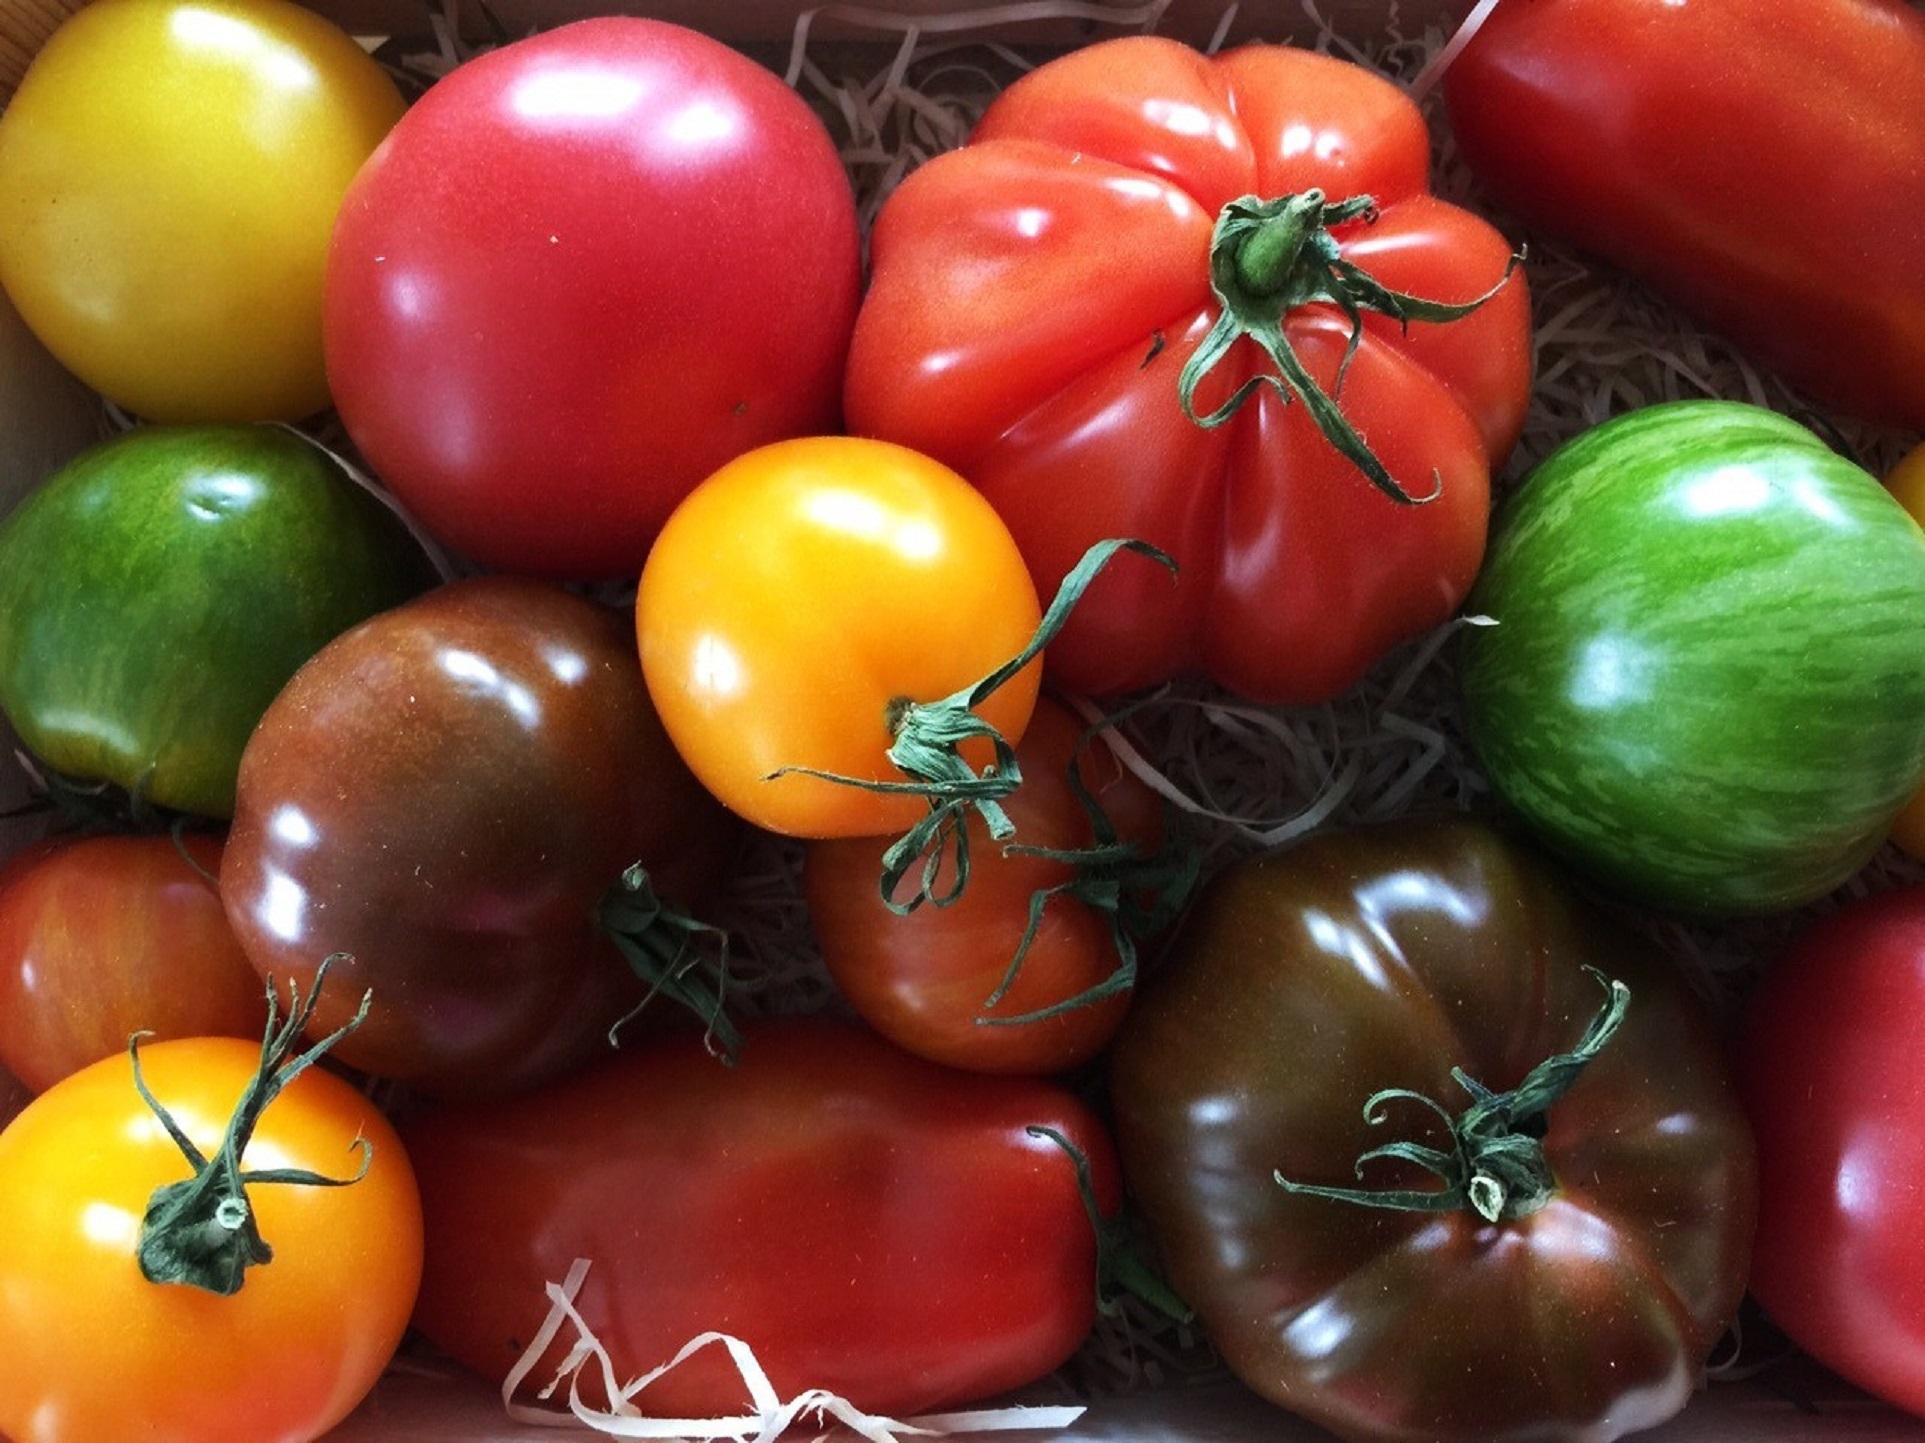
plant, fruit, food, produce, vegetable, healthy, eat, tomato, vegetables, tomatoes, flowering plant, land plant, potato and tomato genus